Joseph David Everett

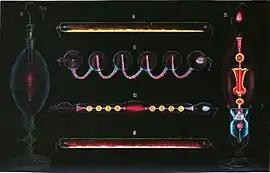
Geissler tubes, illustration from "Elementary Treatise on Natural Philosophy", translated by Joseph David Everett

He translated from Augustin Privat-Deschanel "Elementary Treatise on Natural Philosophy: Physics" (1870, largely rewritten; 6th edit. 1882) and, with his daughter Alice Everett, Heinrich Hovestadt's "Jena Glass and its Scientific and Industrial Applications" (1902).